Oakes Estate

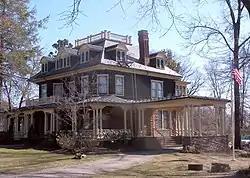

The Oakes Estate is located in Bloomfield, Essex County, New Jersey, United States. The building, designed by Charles Granville Jones was built in 1895, was added to the National Register of Historic Places on August 6, 1981.